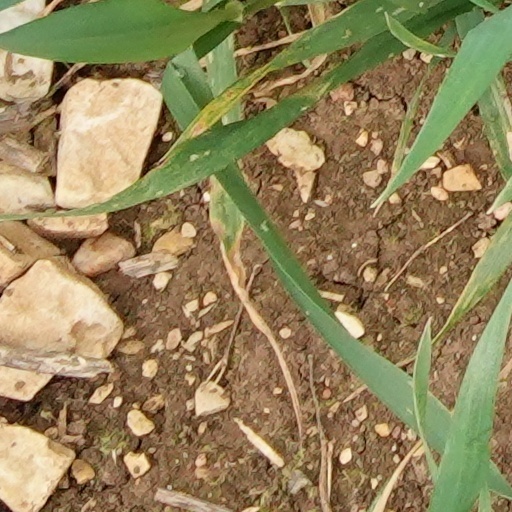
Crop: wheat